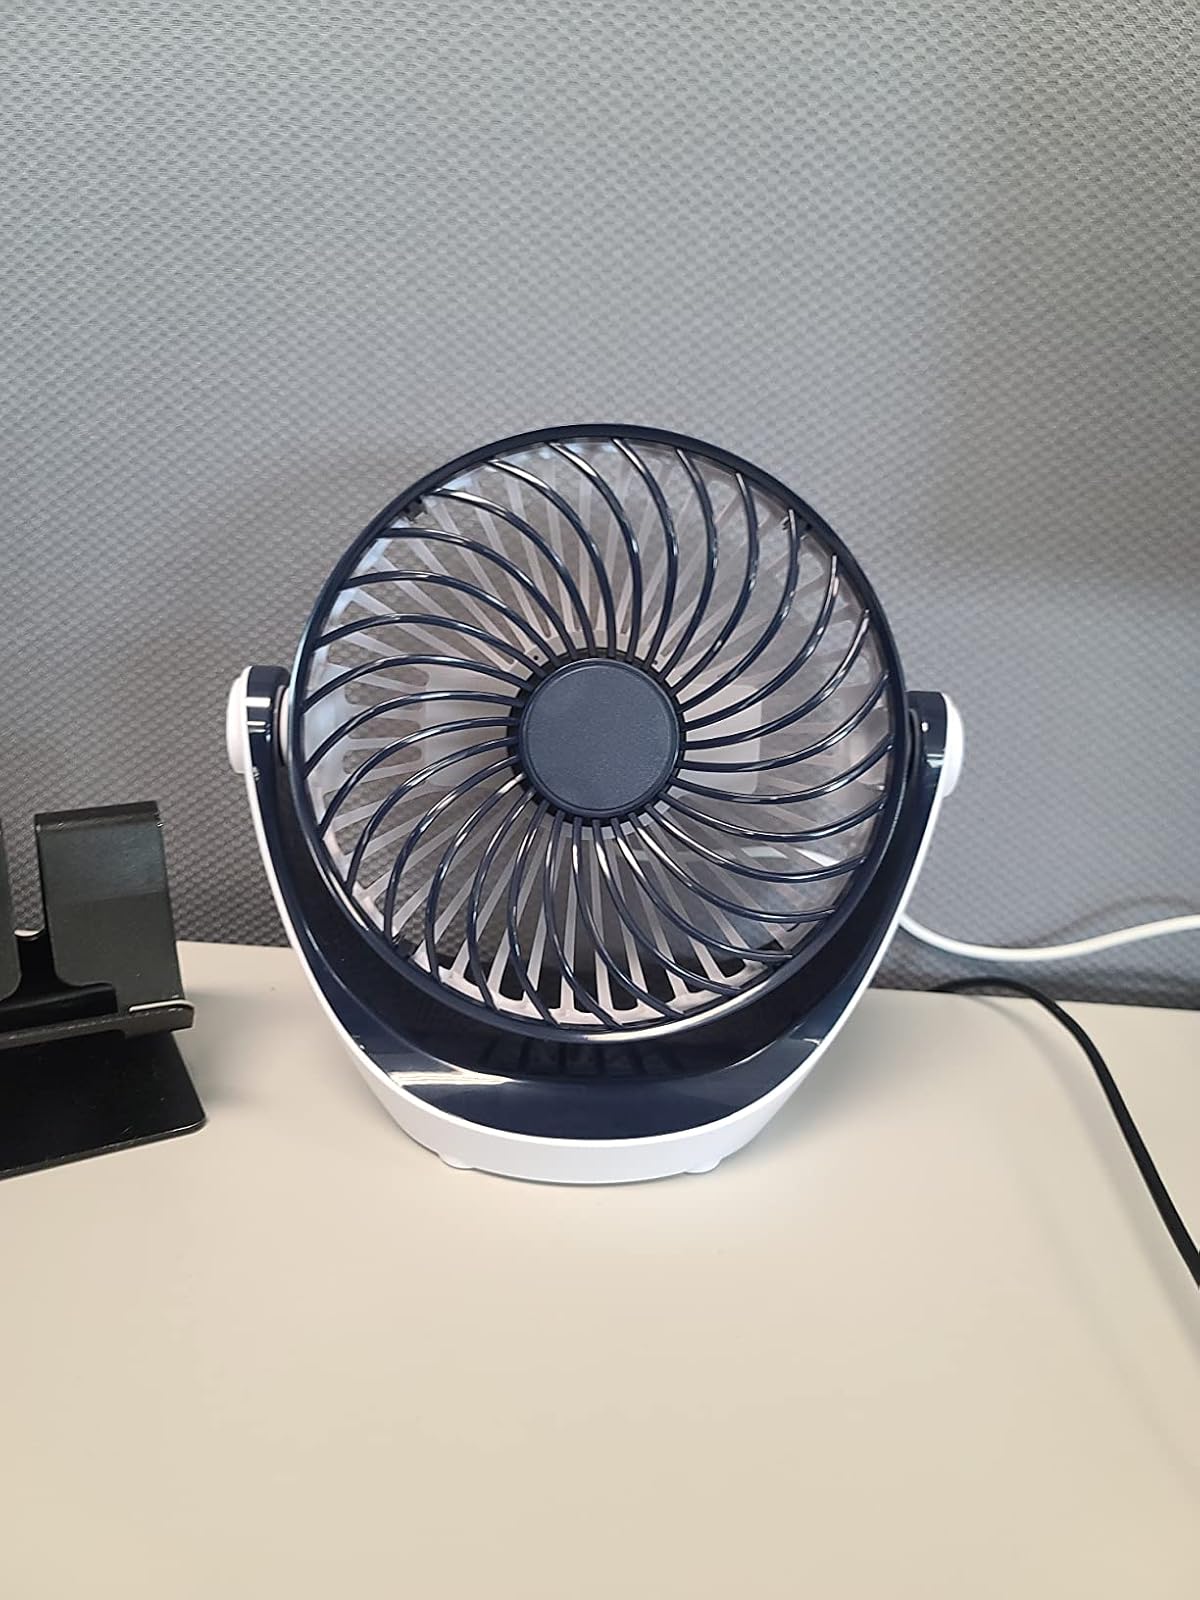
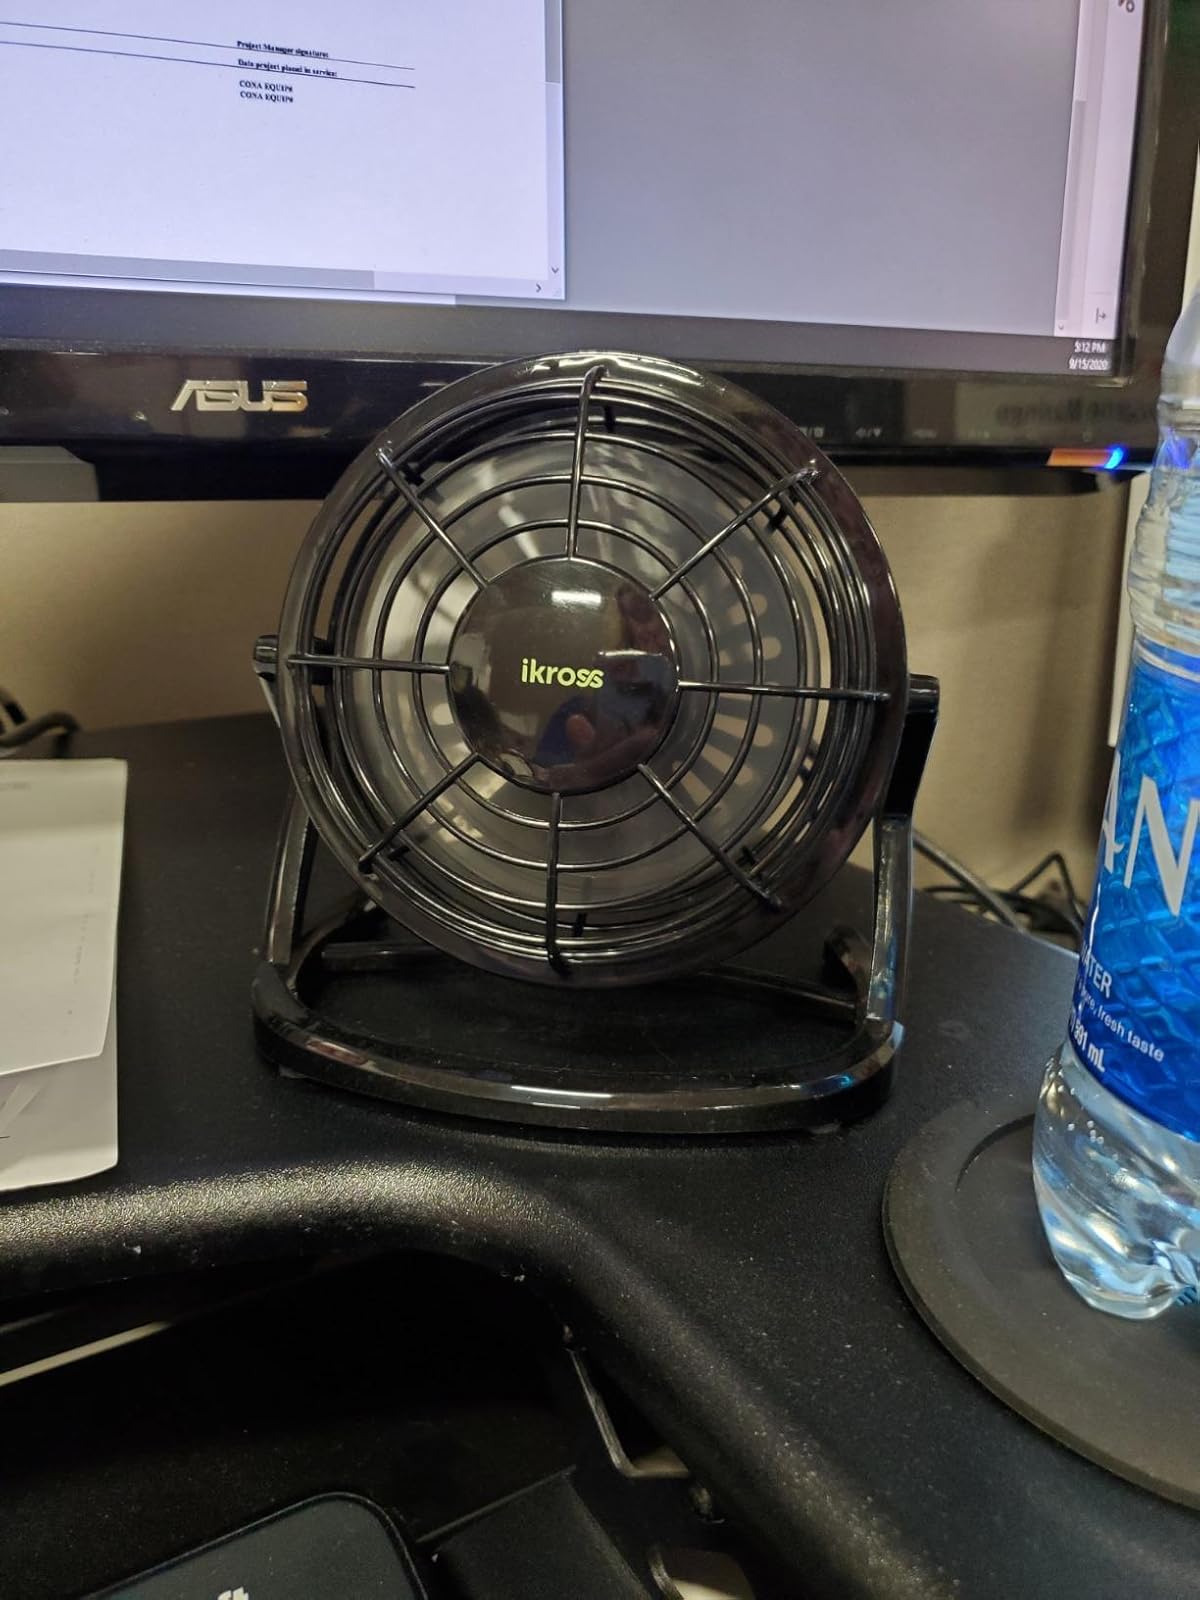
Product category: fan
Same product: no